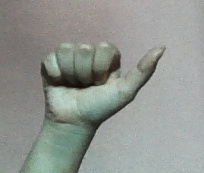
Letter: dhad